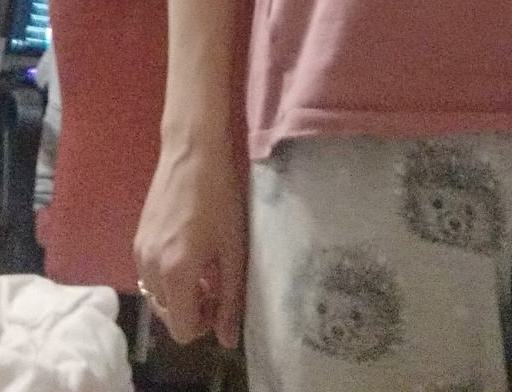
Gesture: no_gesture